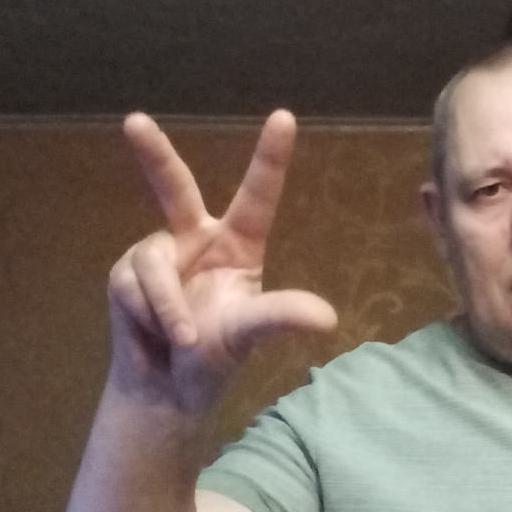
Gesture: three2